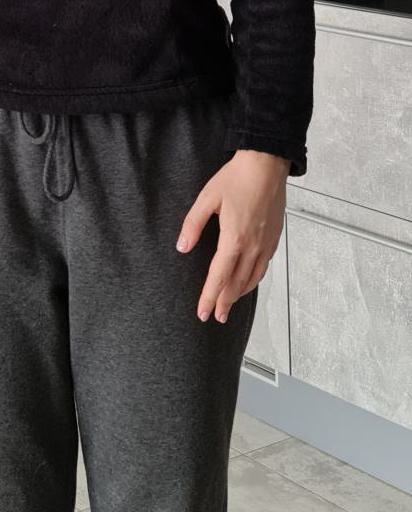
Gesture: no_gesture